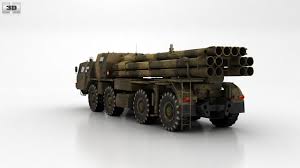
Label: Self Propelled Artillery